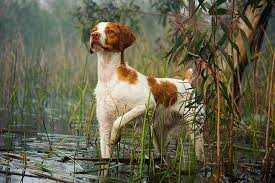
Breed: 232-n000076-Brittany_spaniel